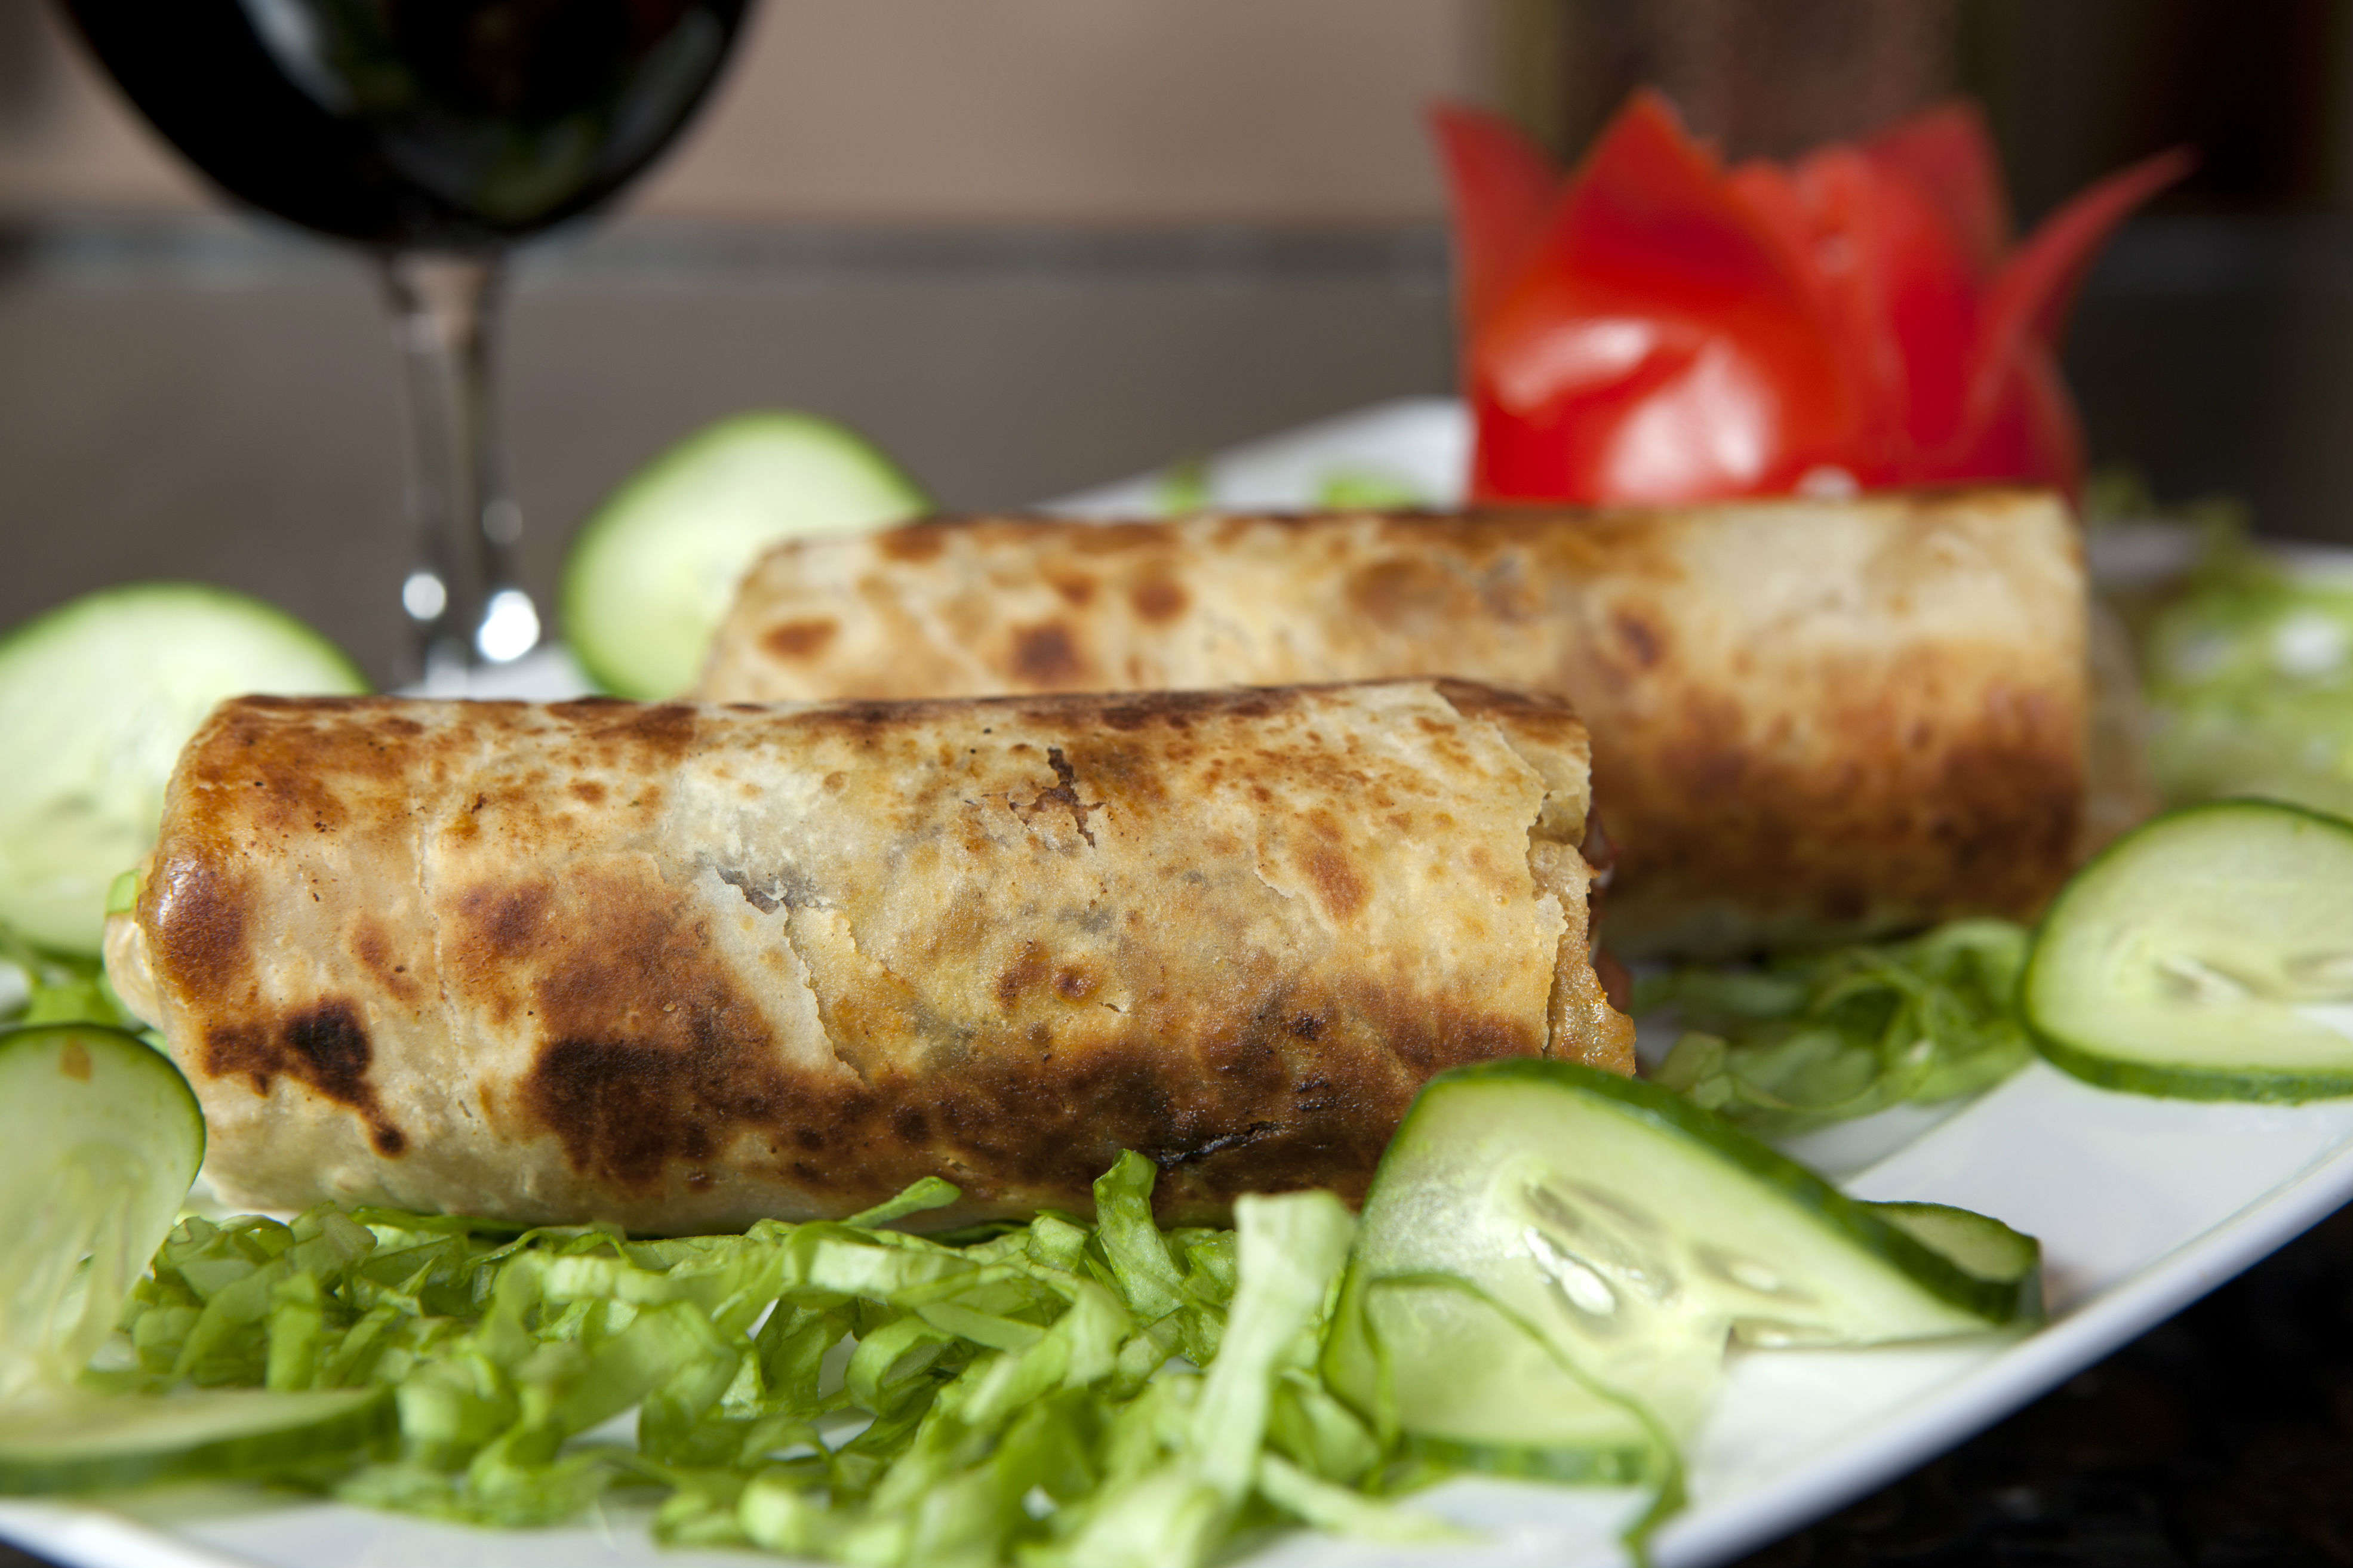
Dish: kaathi_rolls